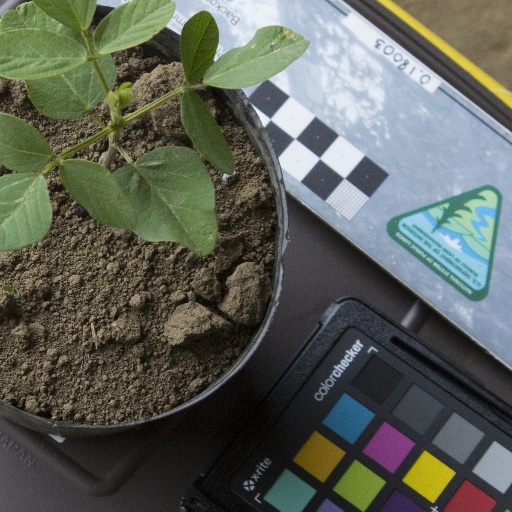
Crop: soybean